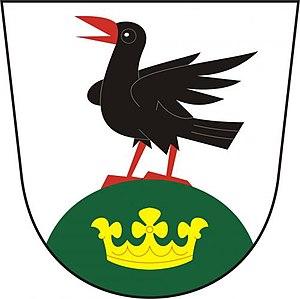
Hraběšice est une commune du district de Šumperk dans la région d'Olomouc, en République tchèque. Sa population s'élevait à 167 habitants en 2018.